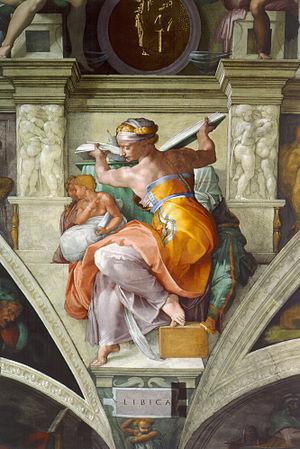
Phémonoé était une prophétesse libyenne et prêtresse mythique d'Ammon, dans l'oasis de Siwa.